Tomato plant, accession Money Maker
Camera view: vertical (180 deg); turntable rotation: 330 degrees
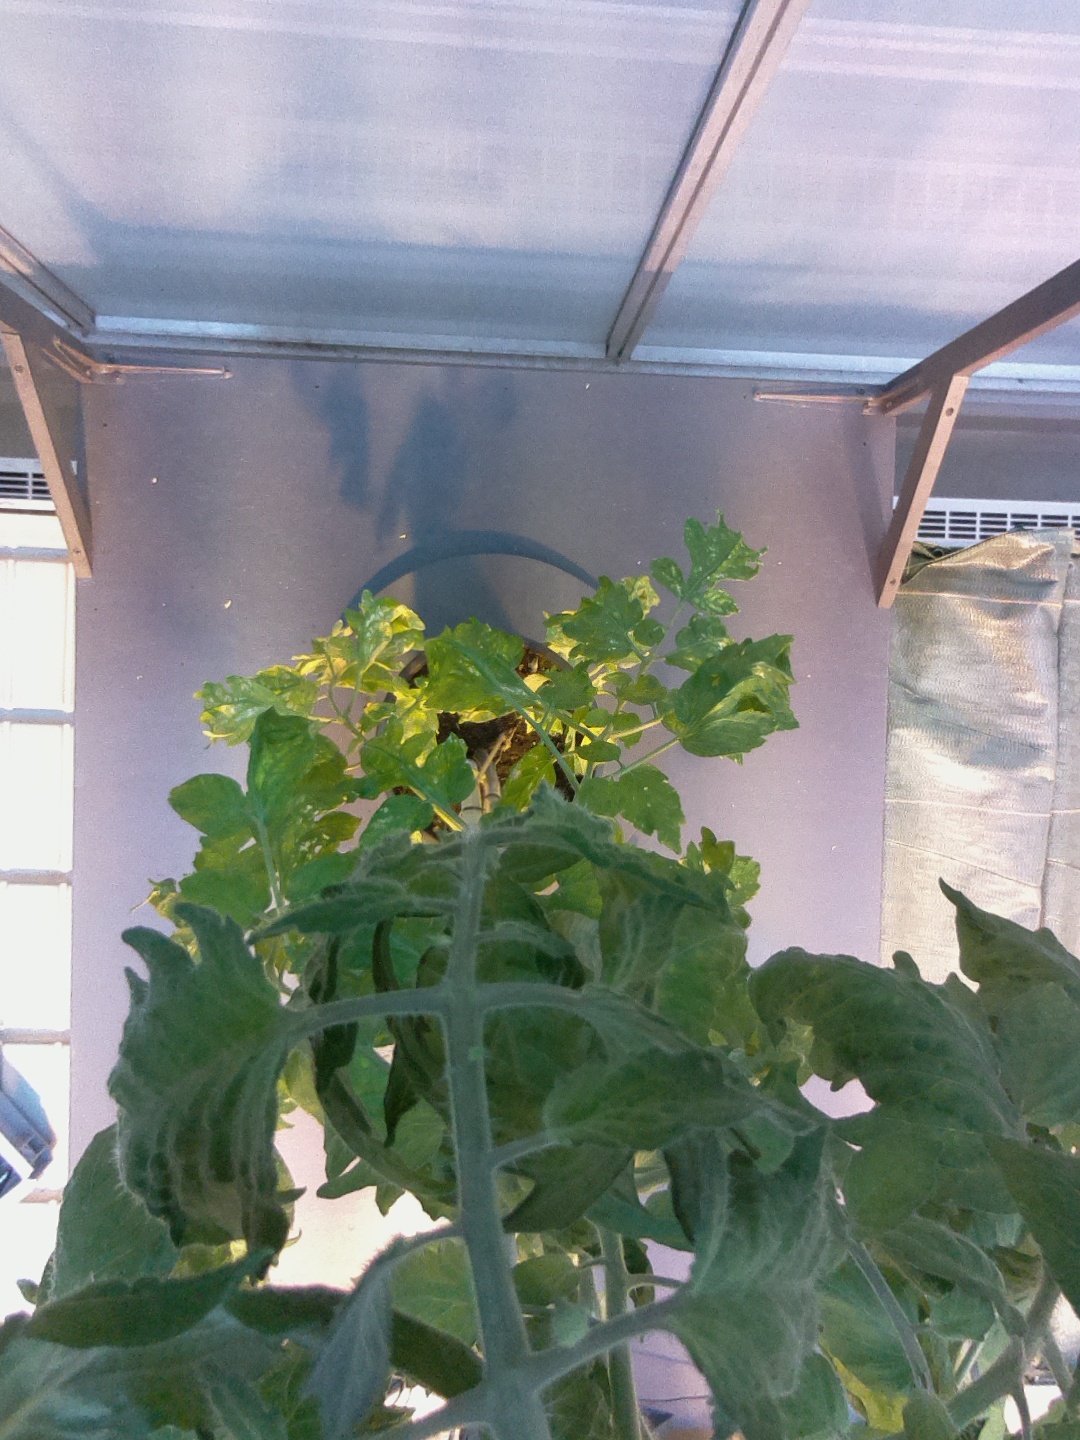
BBCH growth stage 71: 10%-20% of final fruit size